Shutout

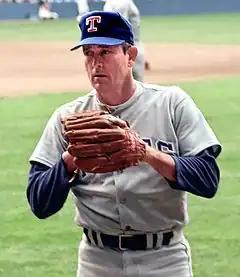
Nolan Ryan recorded 61 shutouts during his career as a major-league pitcher.

In Major League Baseball, a shutout (denoted statistically as ShO or SHO) refers to the act by which a single pitcher pitches a complete game and does not allow the opposing team to score a run. If two or more pitchers combine to complete this act, no pitcher will be awarded a shutout, although the team itself can be said to have "shut out" the opposing team. The only exception to this is when a pitcher enters a game before the opposing team scores a run or makes an out and then completes the game without allowing a run to score. That pitcher is then awarded a shutout, although not a complete game.